Kareem Abdul-Jabbar

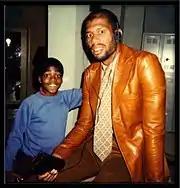
Actor Shavar Ross and Abdul-Jabbar on the set of "Diff'rent Strokes", c. 1982

The Lakers selected Magic Johnson with the first overall pick of 1979 NBA draft. They had acquired the pick from the New Orleans Jazz (later Utah) in 1976, when league rules required that they compensate Los Angeles for their signing of free agent Gail Goodrich. The addition of Johnson paved the way for the Lakers' Showtime dynasty of the 1980s, appearing in the finals eight times and winning five NBA championships. While less dominant than in his younger years, Abdul-Jabbar reinforced his status as one of the greatest basketball players ever, adding an additional four All-NBA First Team selections and two All-Defense First Team honors. He won his record sixth MVP award in his first season with Johnson in 1979–80. In the 1980 finals, Abdul-Jabbar averaged 33.4 points in five games, spraining his ankle in Game 5, but returning to finish the contest with 40 points and leading the team to a win. He missed Game 6, when the Lakers clinched the title, and Johnson was named the Finals MVP after recording 42 points, 15 rebounds, and seven assists in the finale.